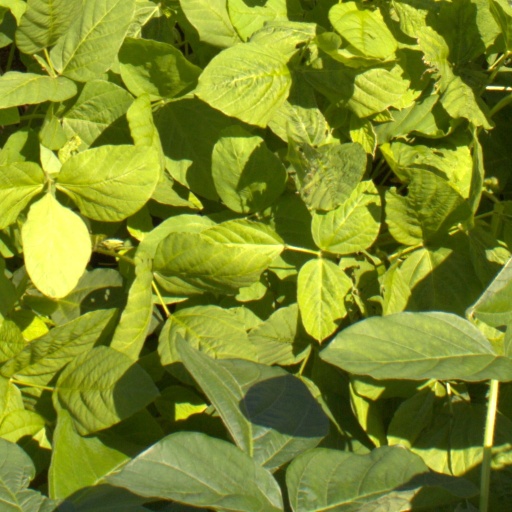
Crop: soybean